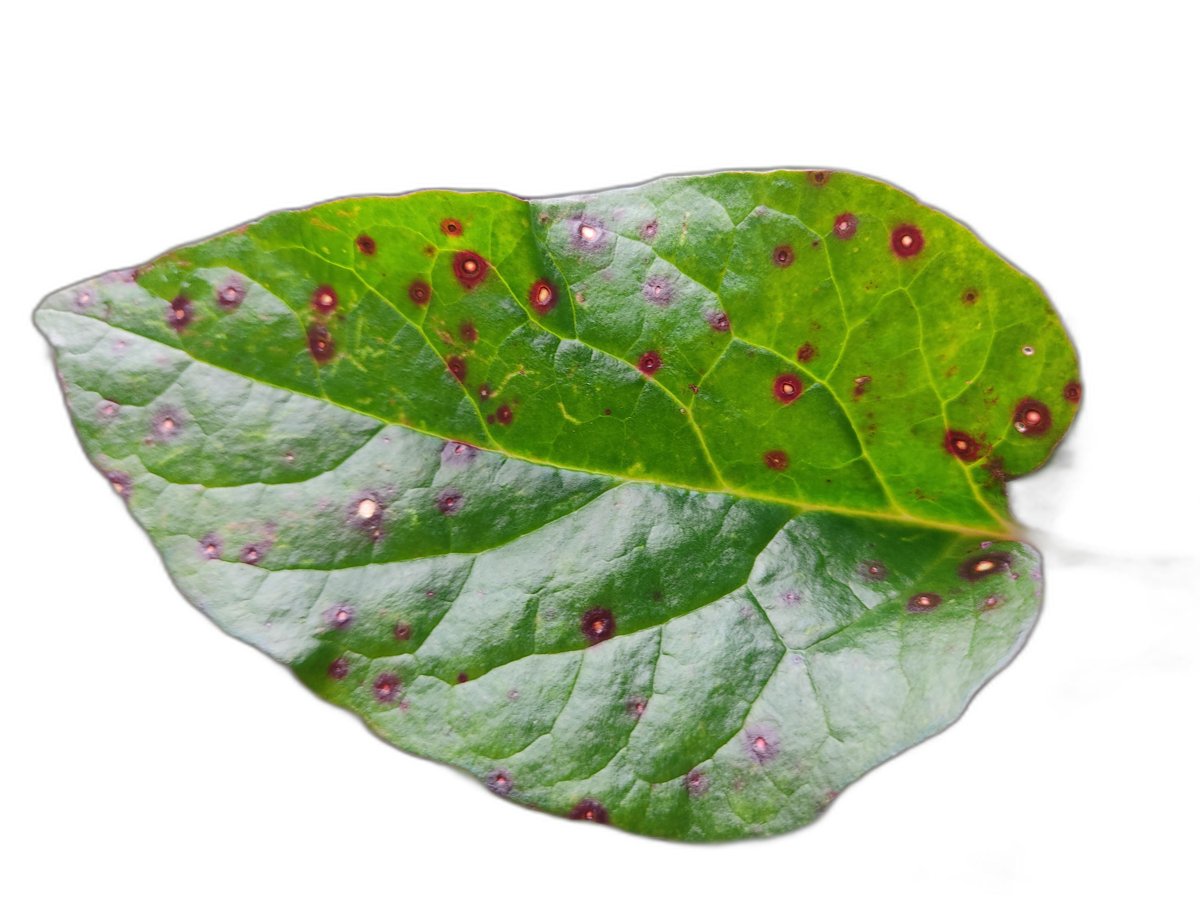
Label: Bacterial-Spot